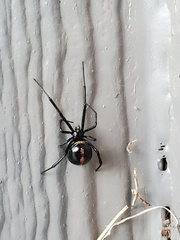
Species: Lactrodectus_hesperus